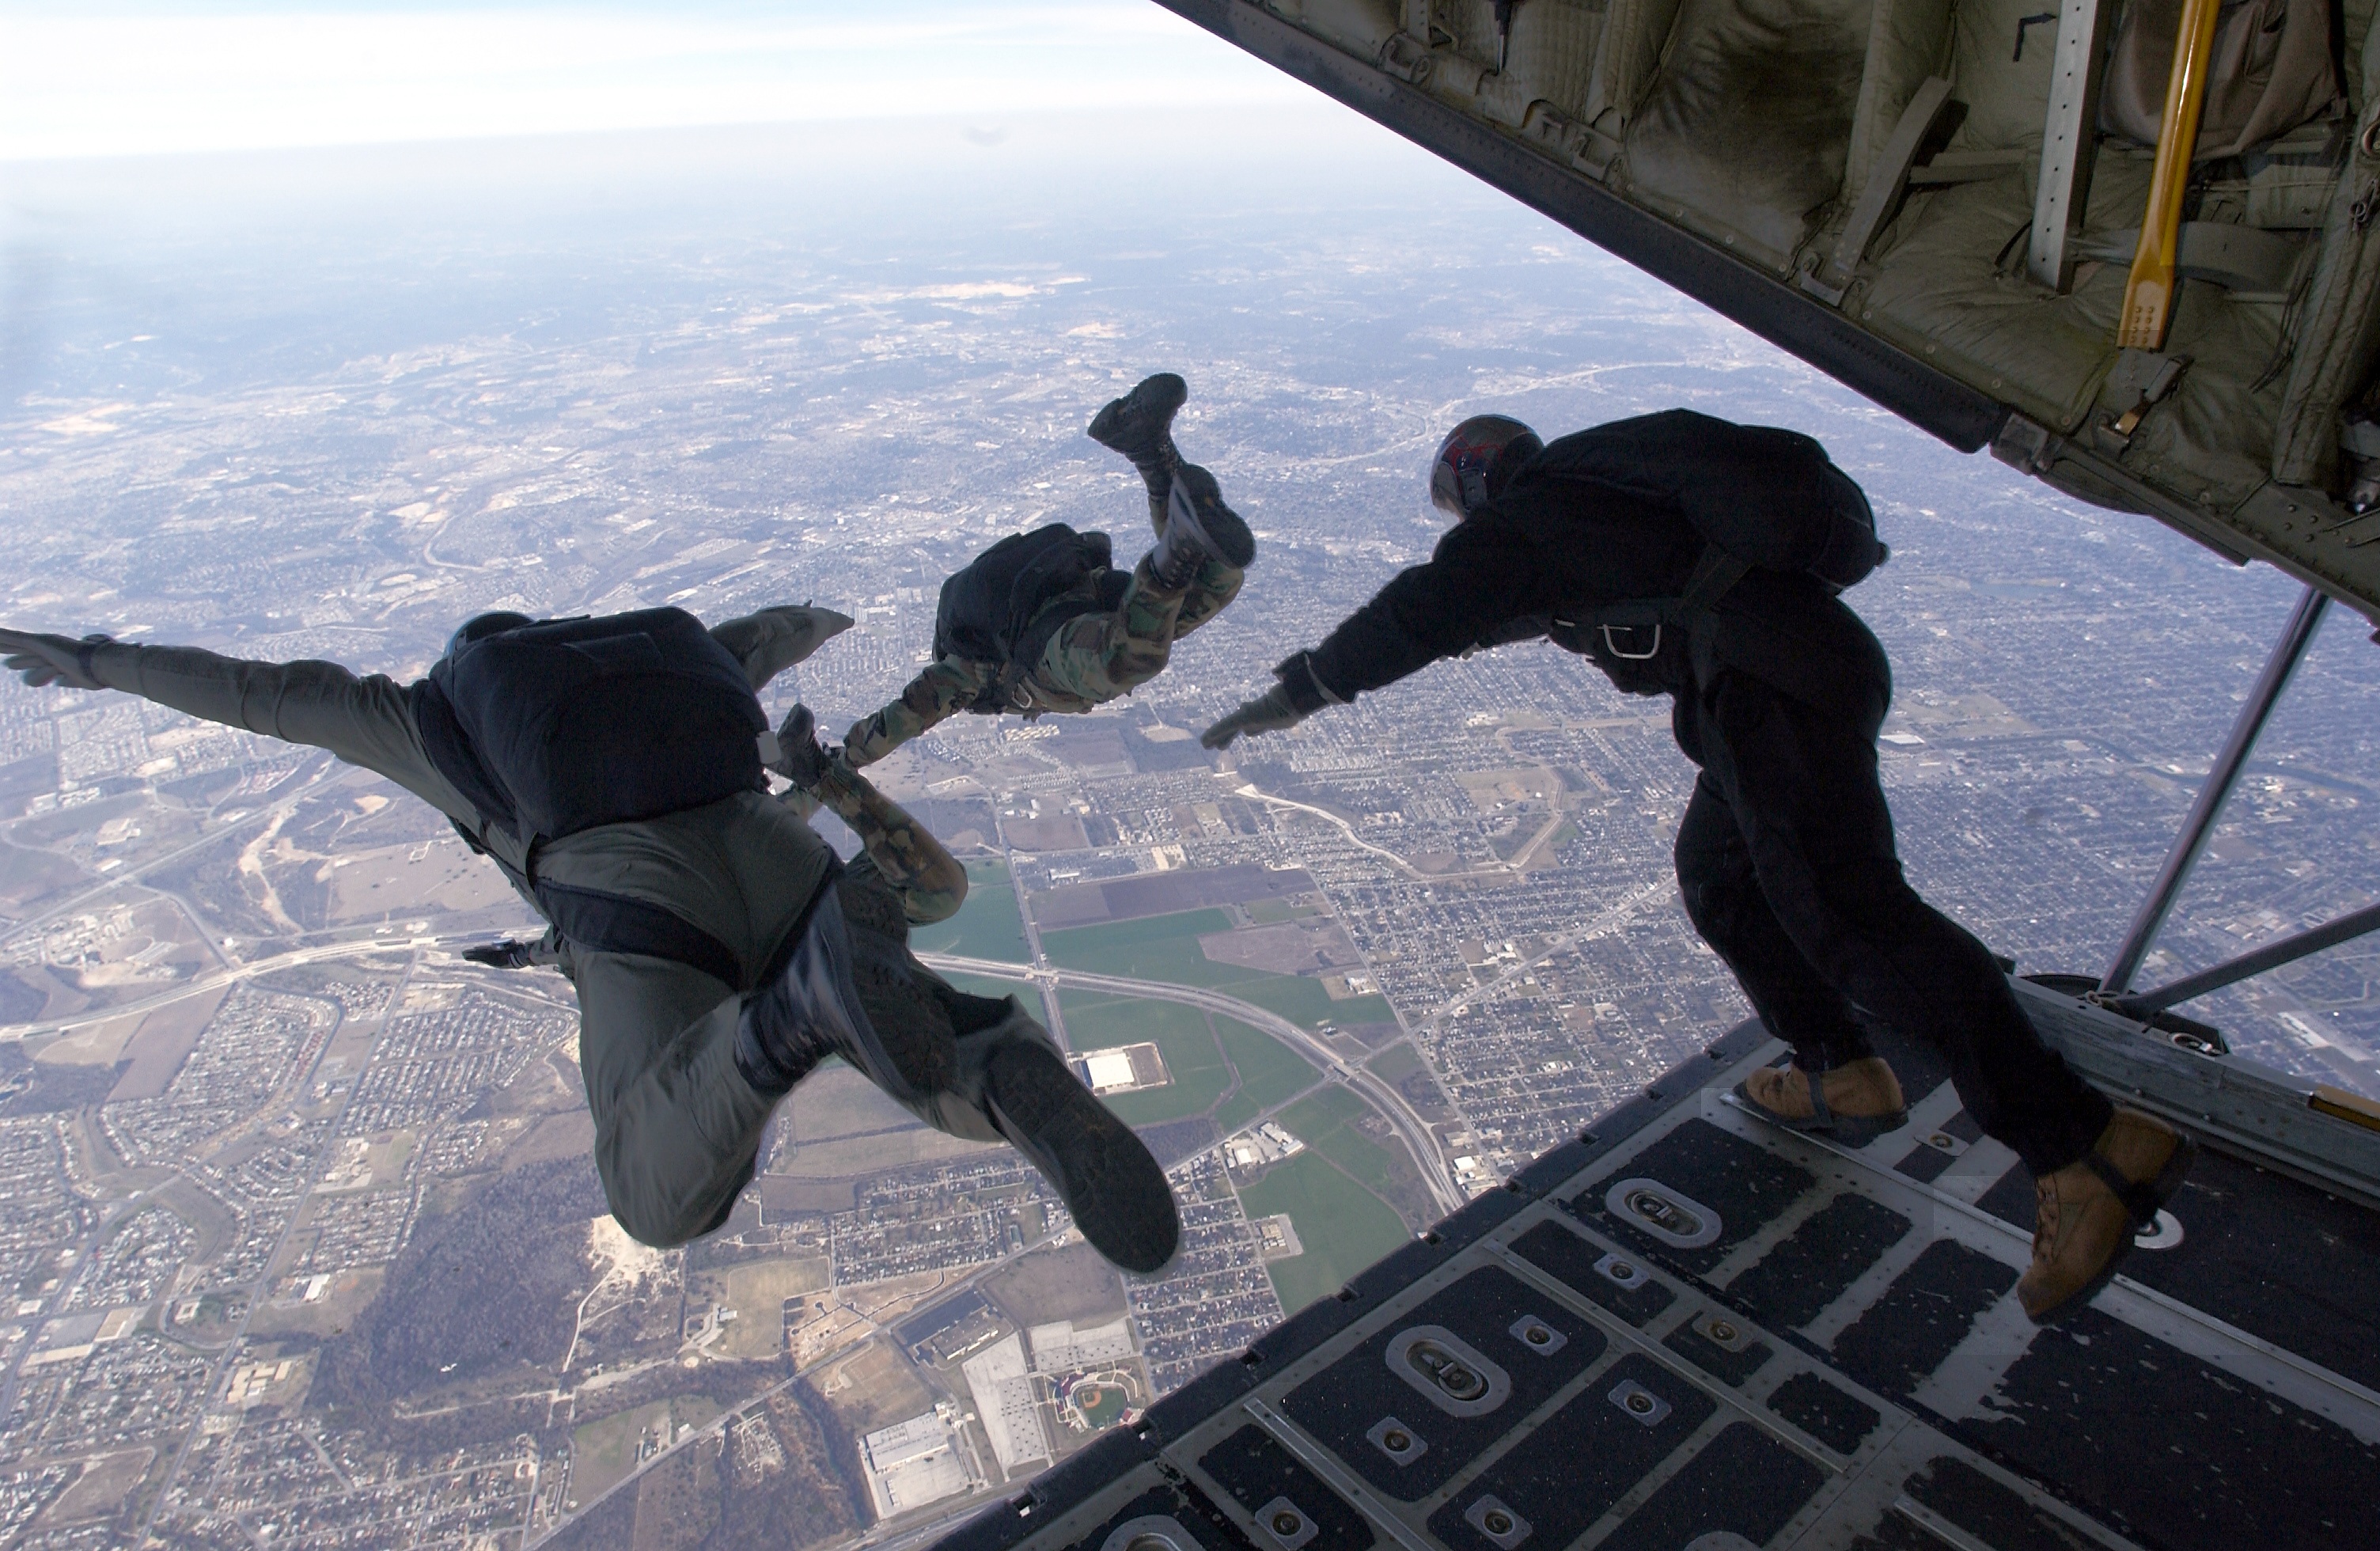
plane, military, jumping, training, extreme sport, parachute, skydiving, danger, halo, screenshot, parachuting, high altitude, skydivers, parachutists